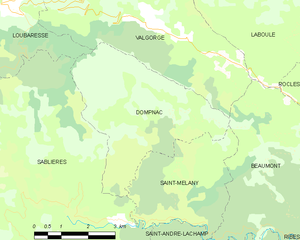
Carte des communes françaises: Dompnac